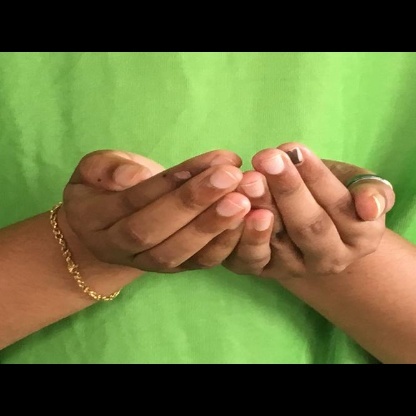
Mudra: Pushpaputa